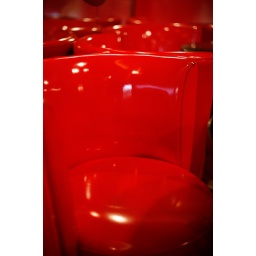
Red plastic chairs in a restaurant, in Paris